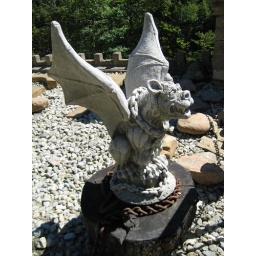
A dog gargoyle in the rock garden